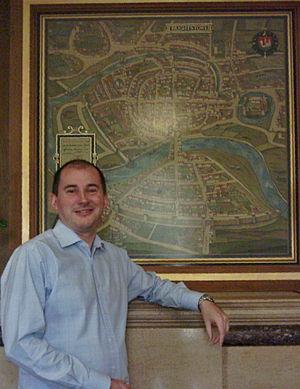
La circonscription de West est une circonscription située dans la ville de Bristol et représentée à la Chambre des Communes du Parlement britannique.